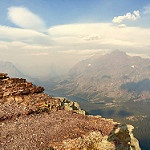
Scene: Outdoor